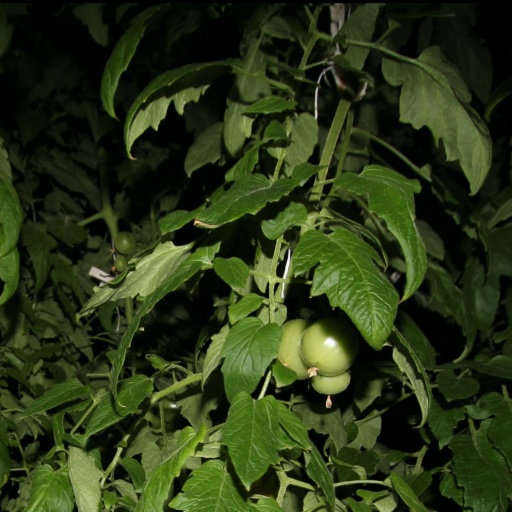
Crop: tomato